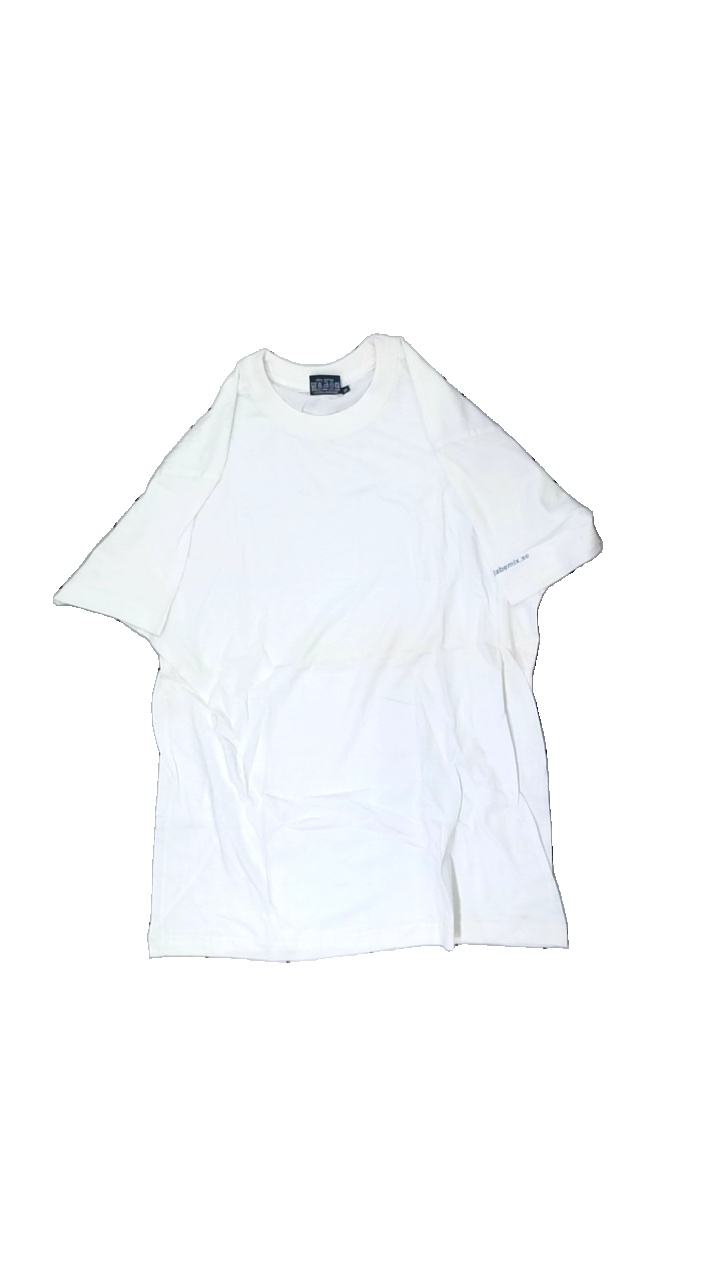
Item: T-shirt (Unisex)
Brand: James Harvest
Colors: White
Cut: Regular, C-collar
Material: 100% cotton
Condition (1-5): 3
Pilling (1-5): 3
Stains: Minor
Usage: Recycle
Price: <50